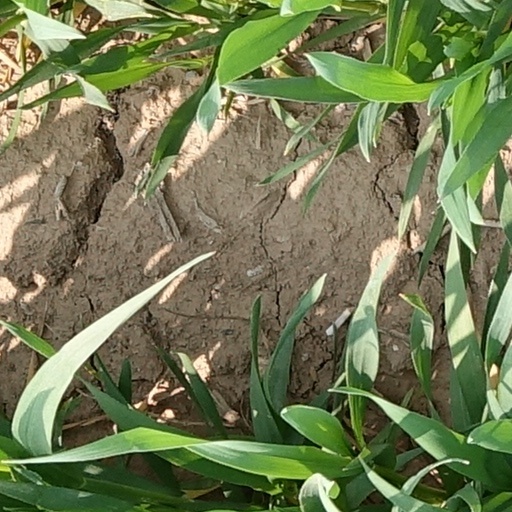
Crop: wheat